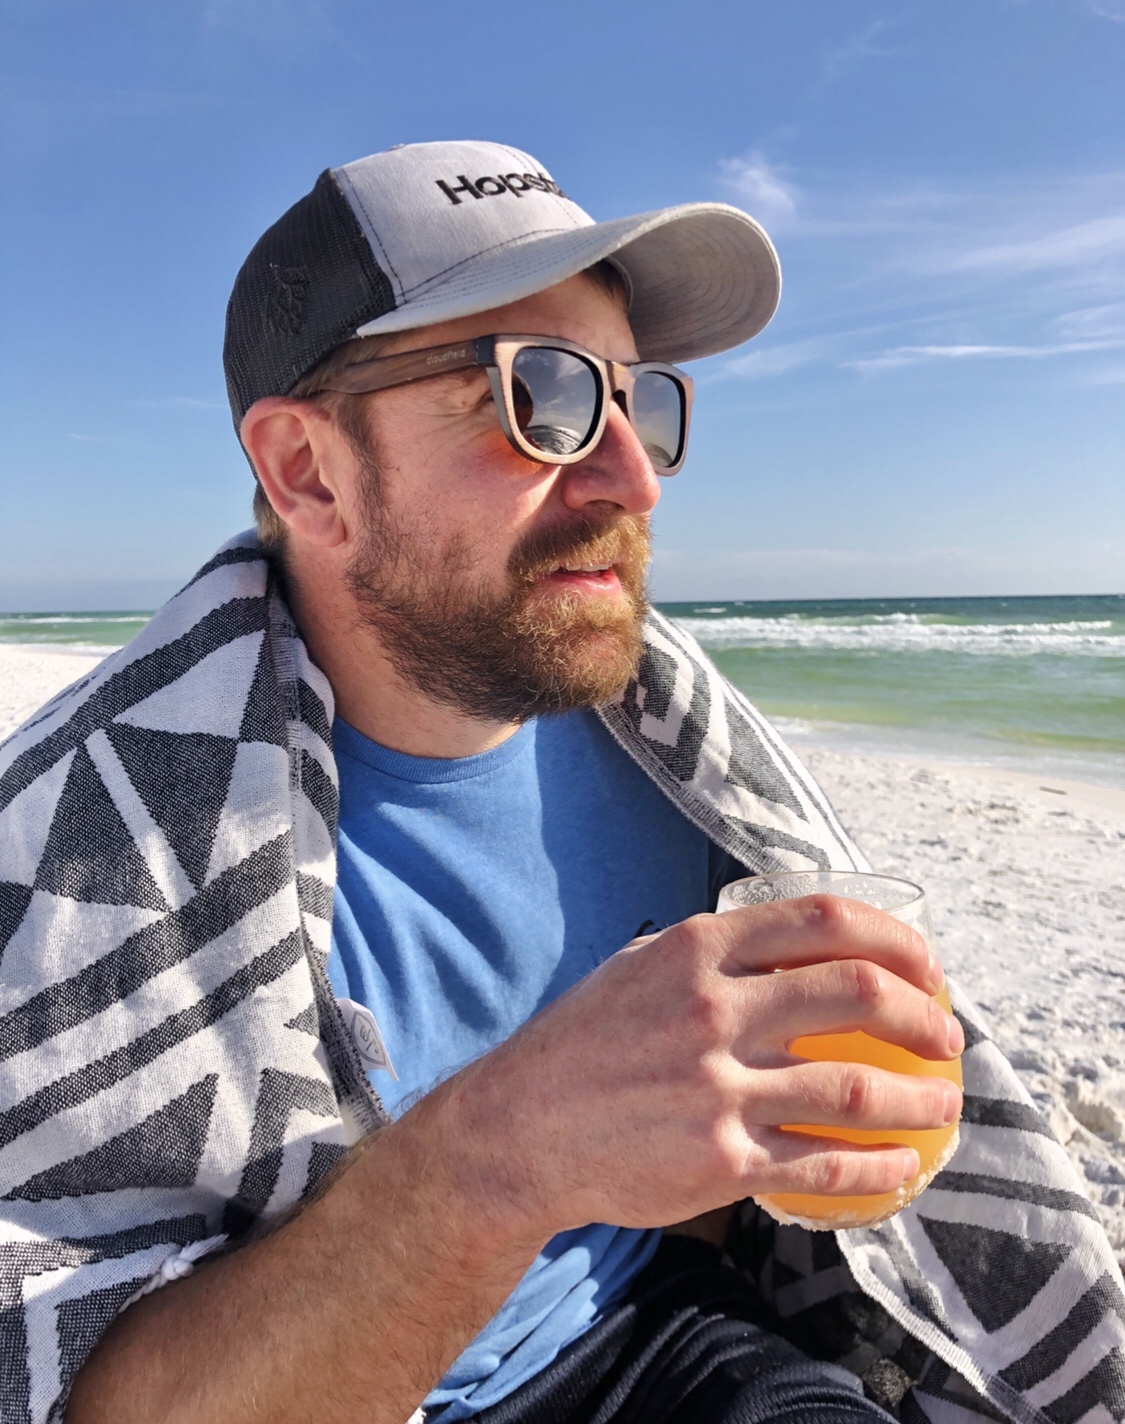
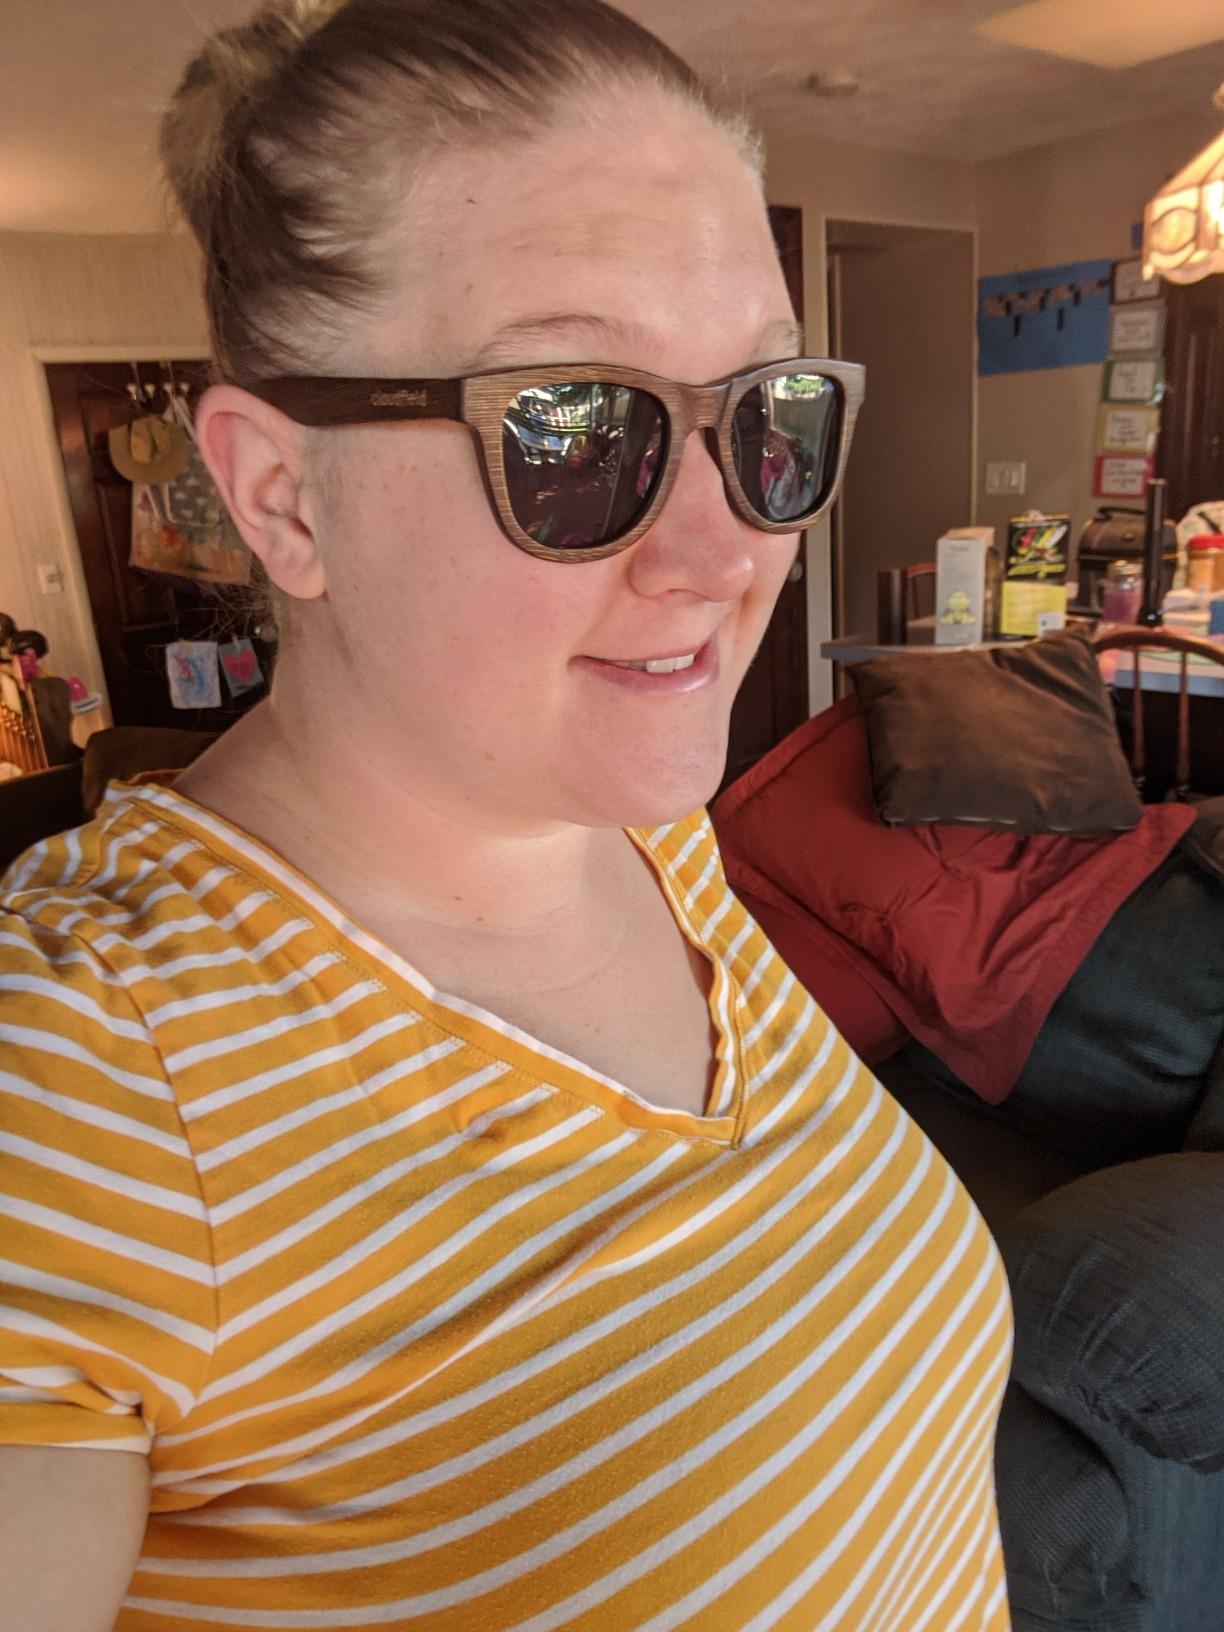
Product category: accessories_sunglasses
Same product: yes